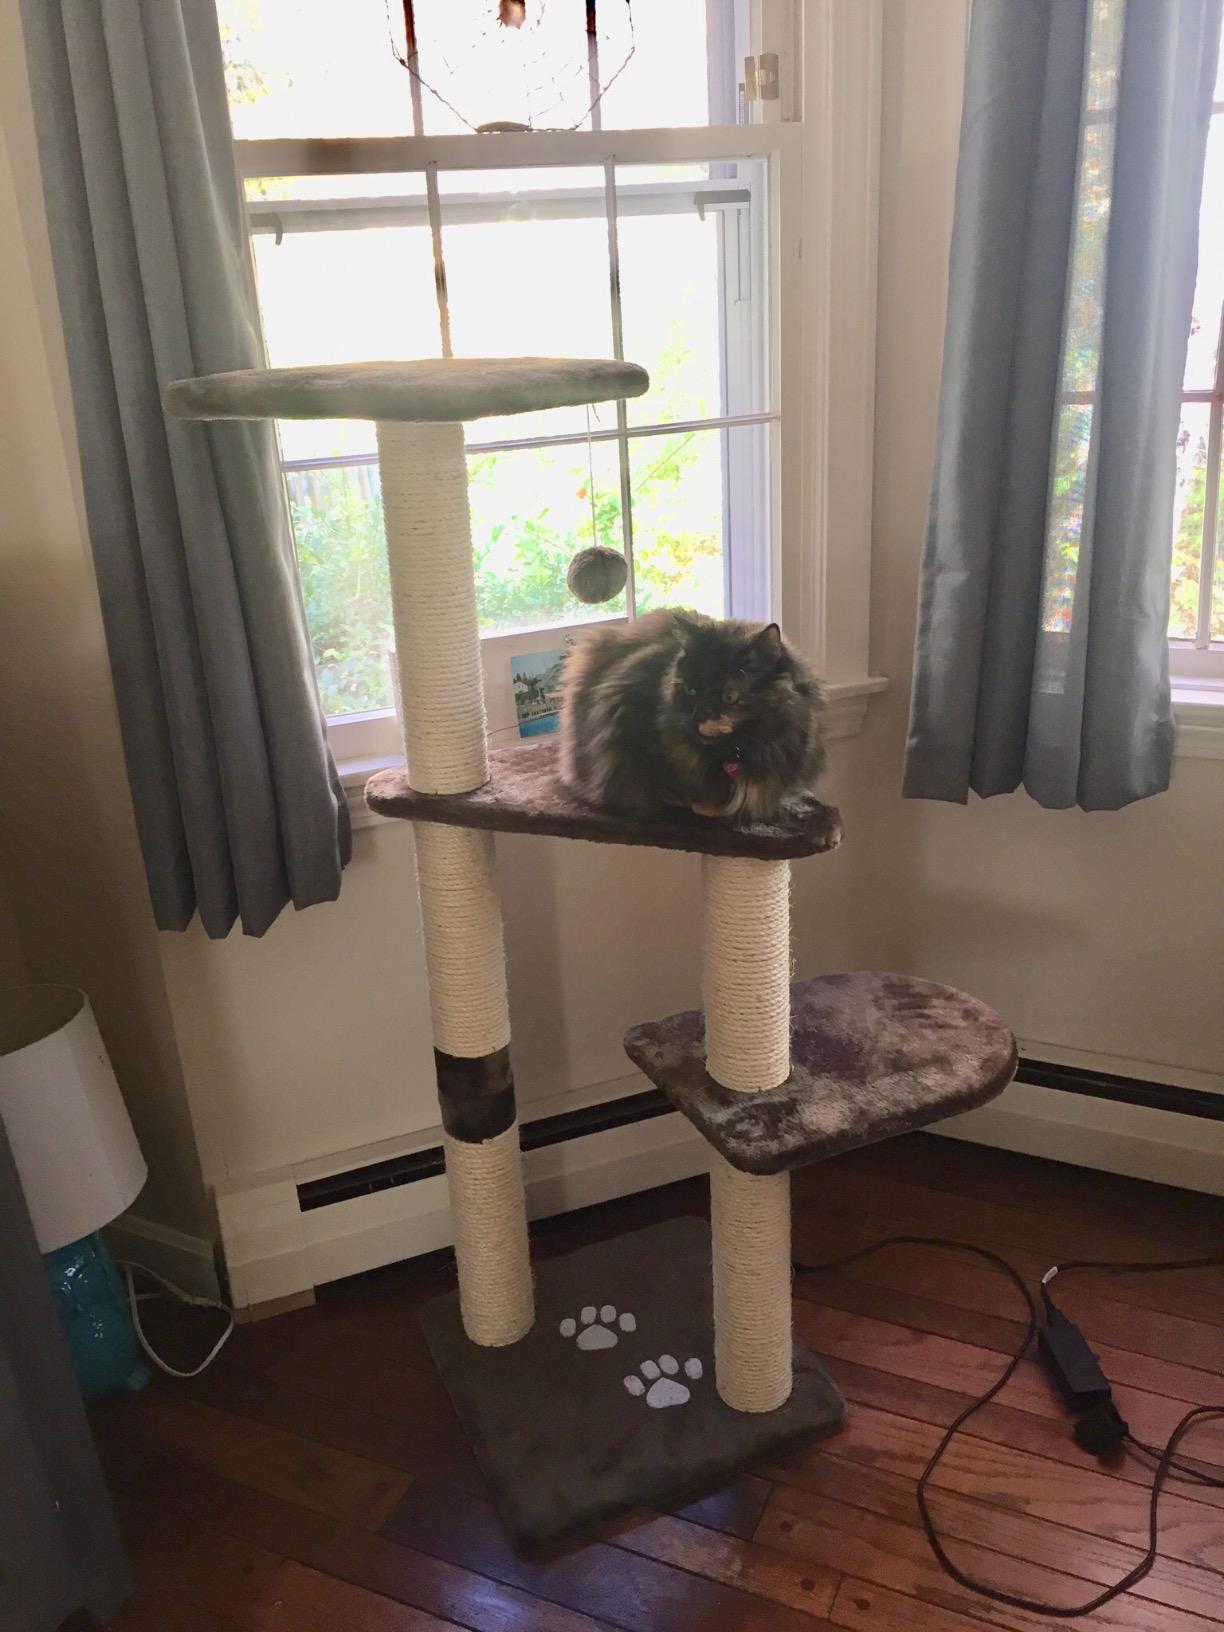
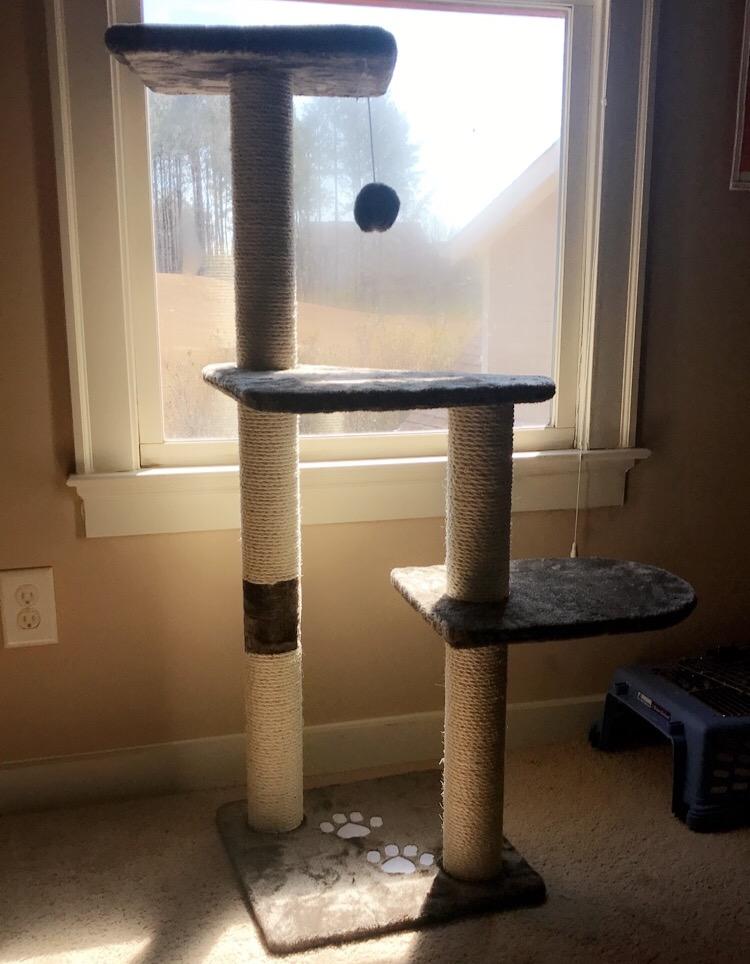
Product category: items_cat tree
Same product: yes